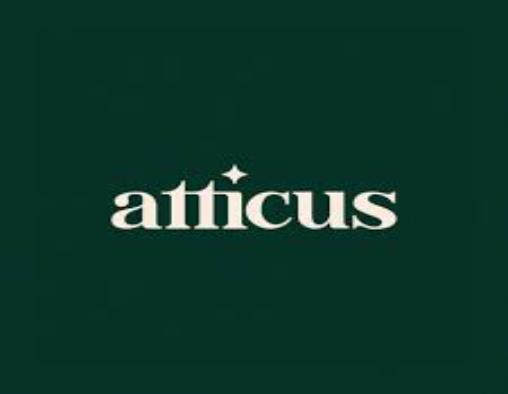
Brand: Atticus
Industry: Clothes